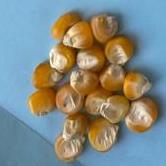
Maize quality: Good